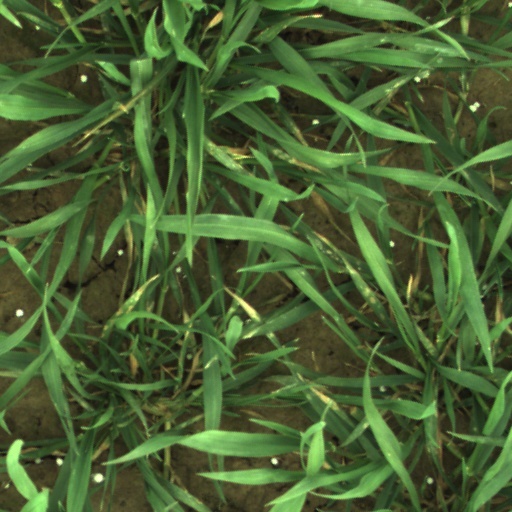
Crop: wheat